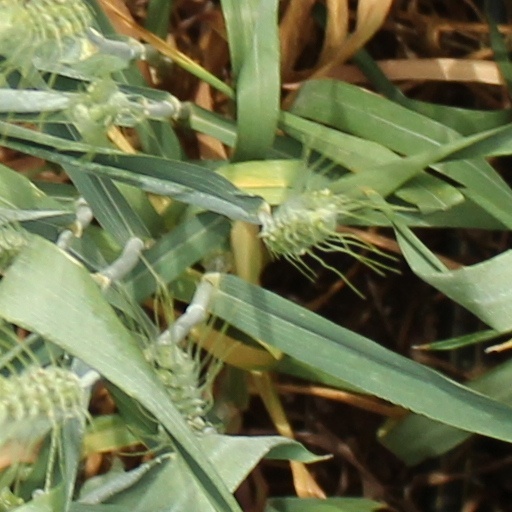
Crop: wheat